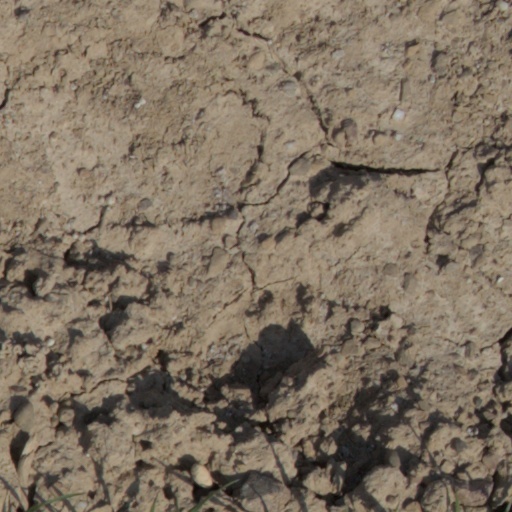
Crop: wheat